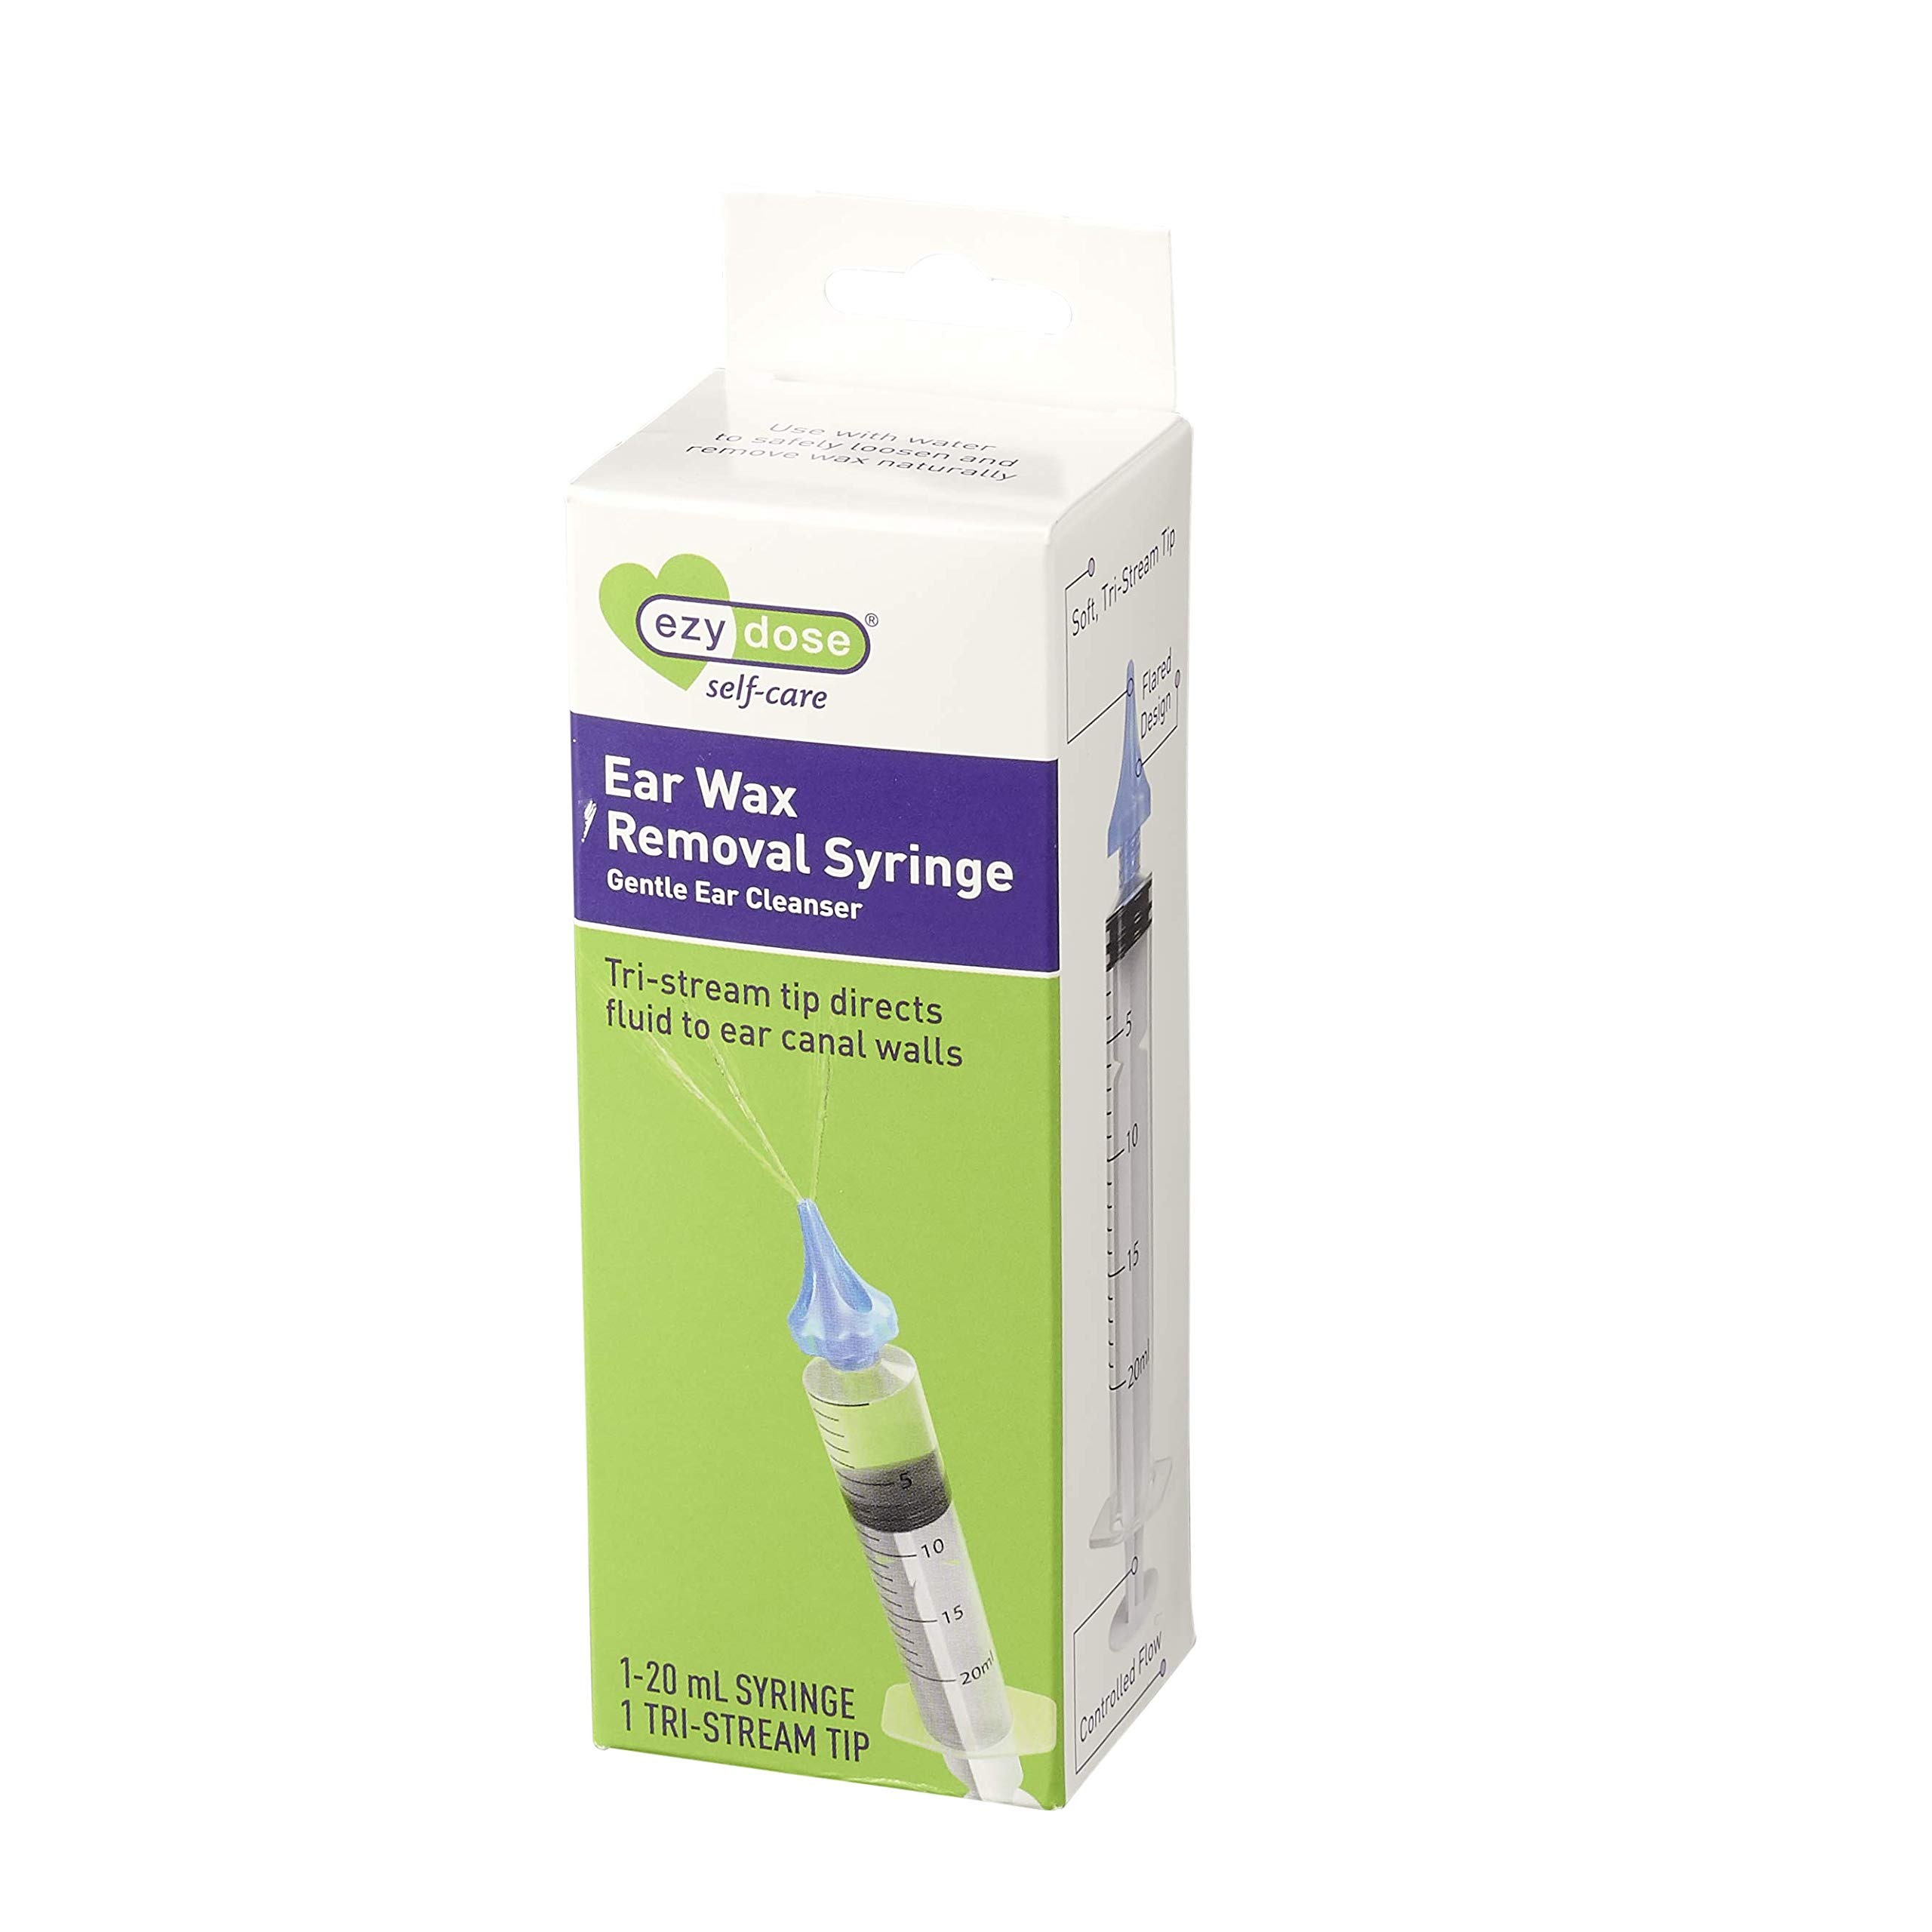
Item Name: Acu-Life Ear Wax Removal Syringe
Bullet Point 1: SELF-CARE: self care products are designed to make cleansing and care quick, easy, and stress-free
Bullet Point 2: EASY USE: Flared design, Prevents over insertion and cleans ears effortlessly
Bullet Point 3: SAFETY: Tri-stream Tip is safer and more effective than rubber bulb ear syringes
Bullet Point 4: BUILT TO LAST: Quality design, Built to withstand repeated use
Bullet Point 5: HEALTHY LIVING: products make living healthier simply easier, Many products endorsed by the Arthritis Foundation
Value: 1.0
Unit: Count

Price: 11.465